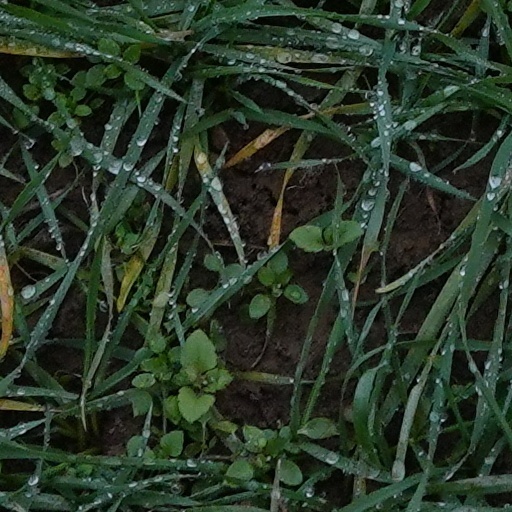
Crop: wheat